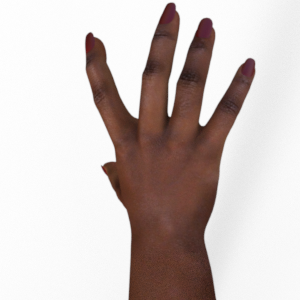
Label: paper